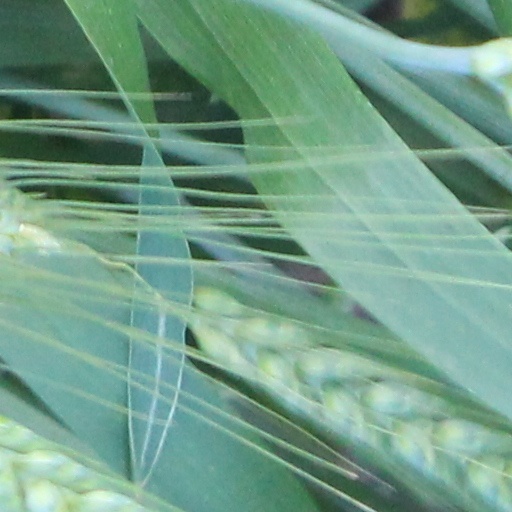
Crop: wheat